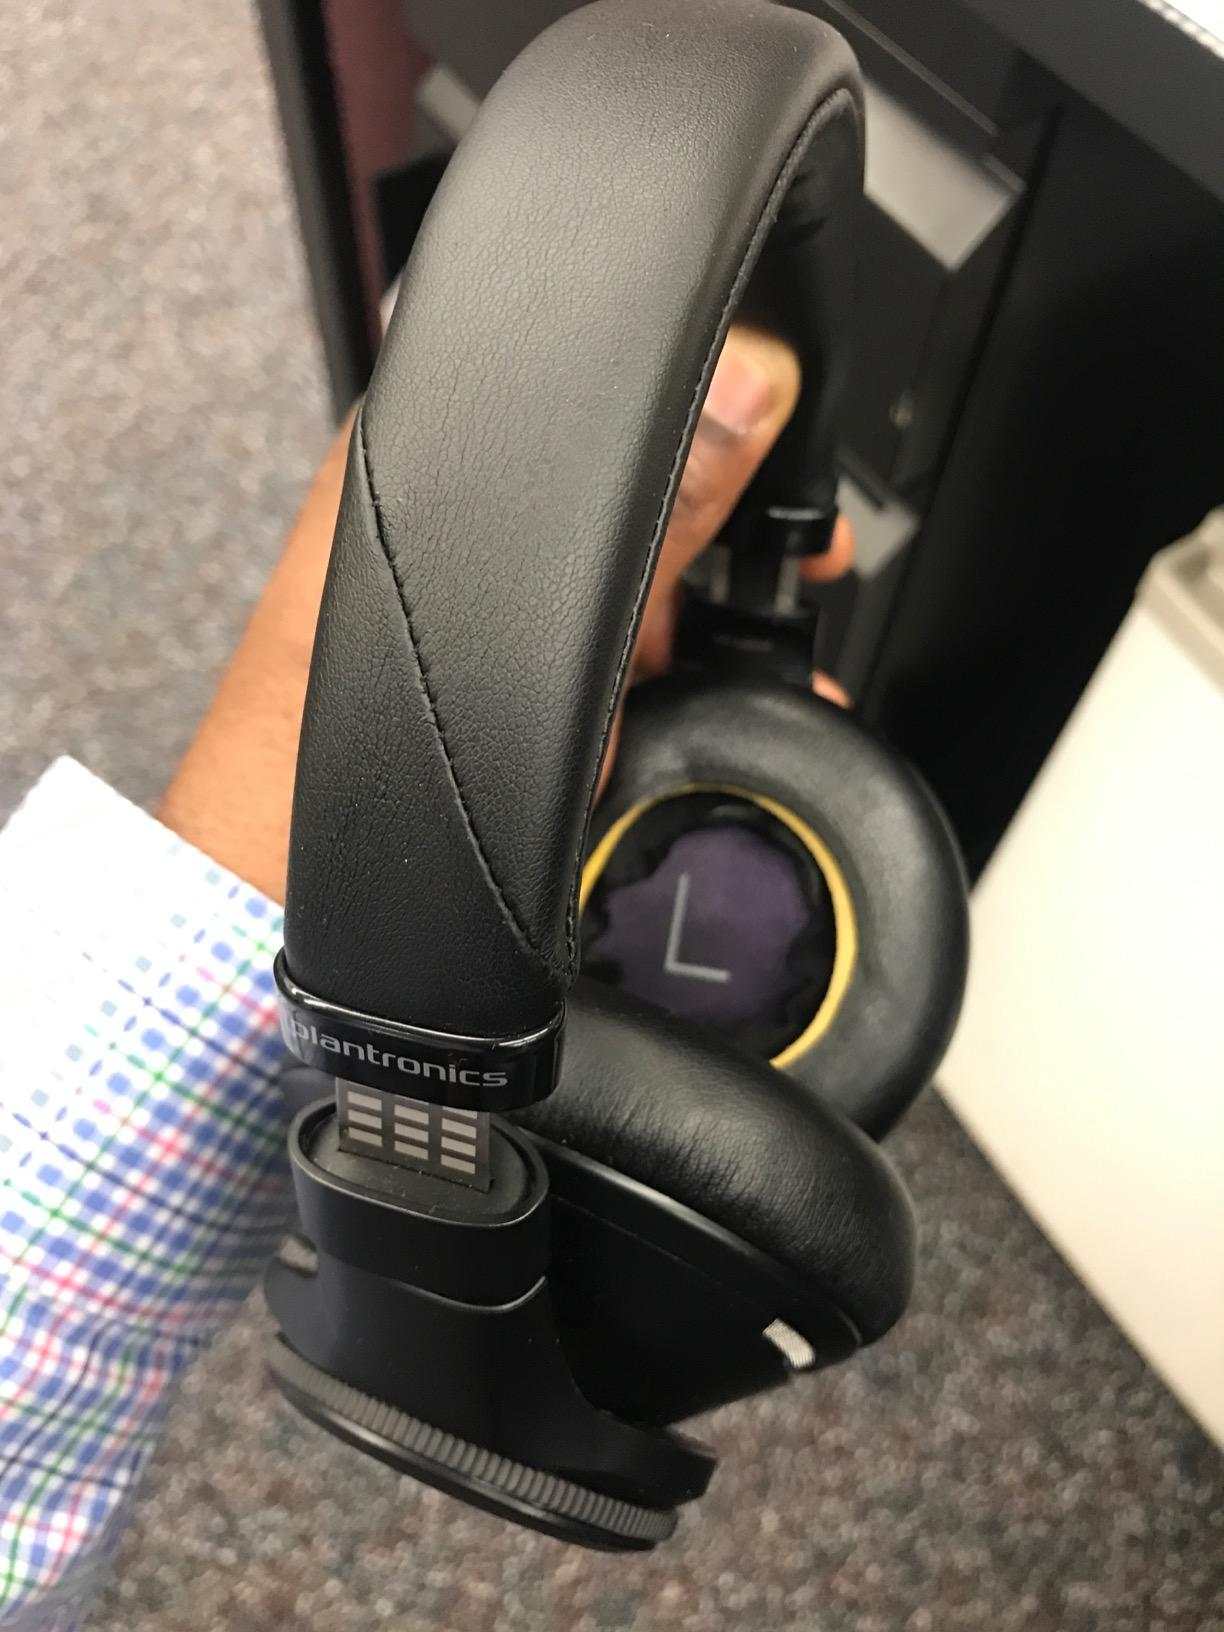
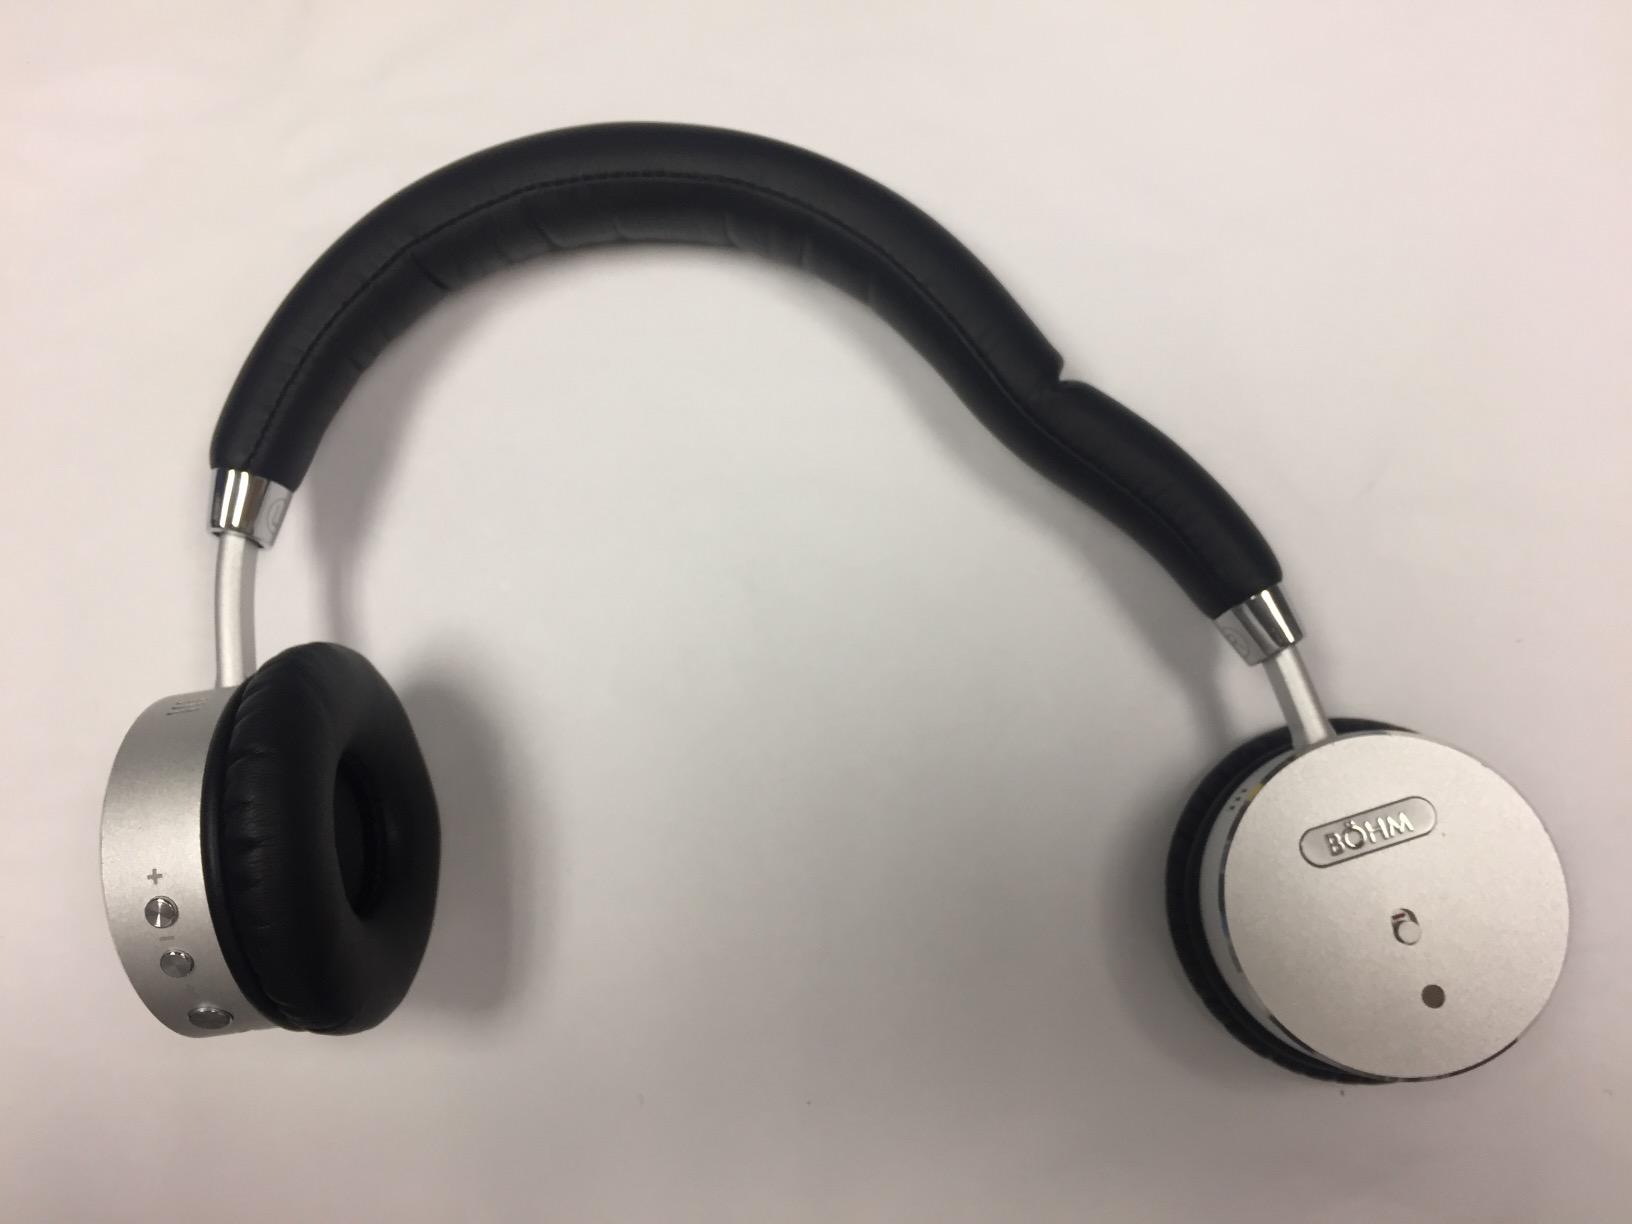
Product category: headphones
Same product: no